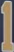
Number: 1